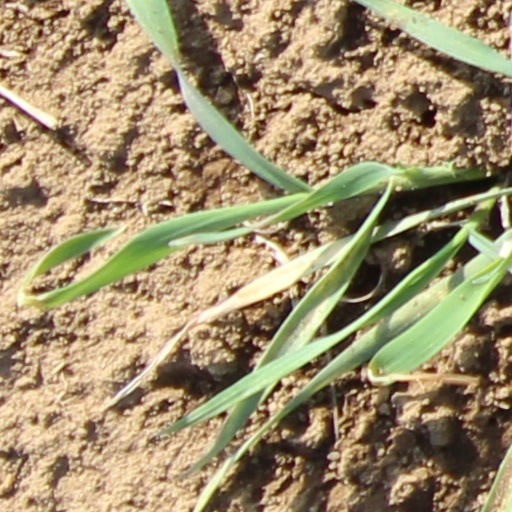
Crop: wheat